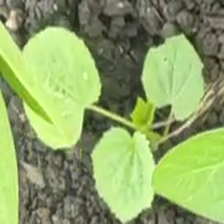
Weed species: Little_Mallow(Malva parviflora)